Pinot noir

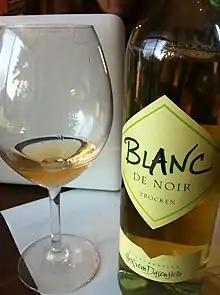
A German "Blanc de Noirs" from the Baden region made from Pinot noir grapes pressed quickly after harvest to produce a white wine from the red grapes

Pinot noir is produced at the Leyda Valley, one of the minor wine districts of the Aconcagua wine region of Chile and in the southern district Biobio.